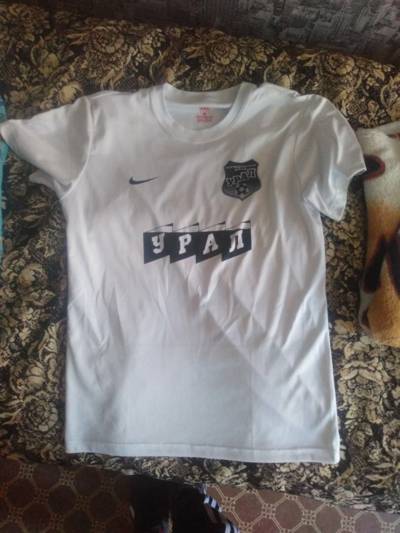
Waste category: clothes